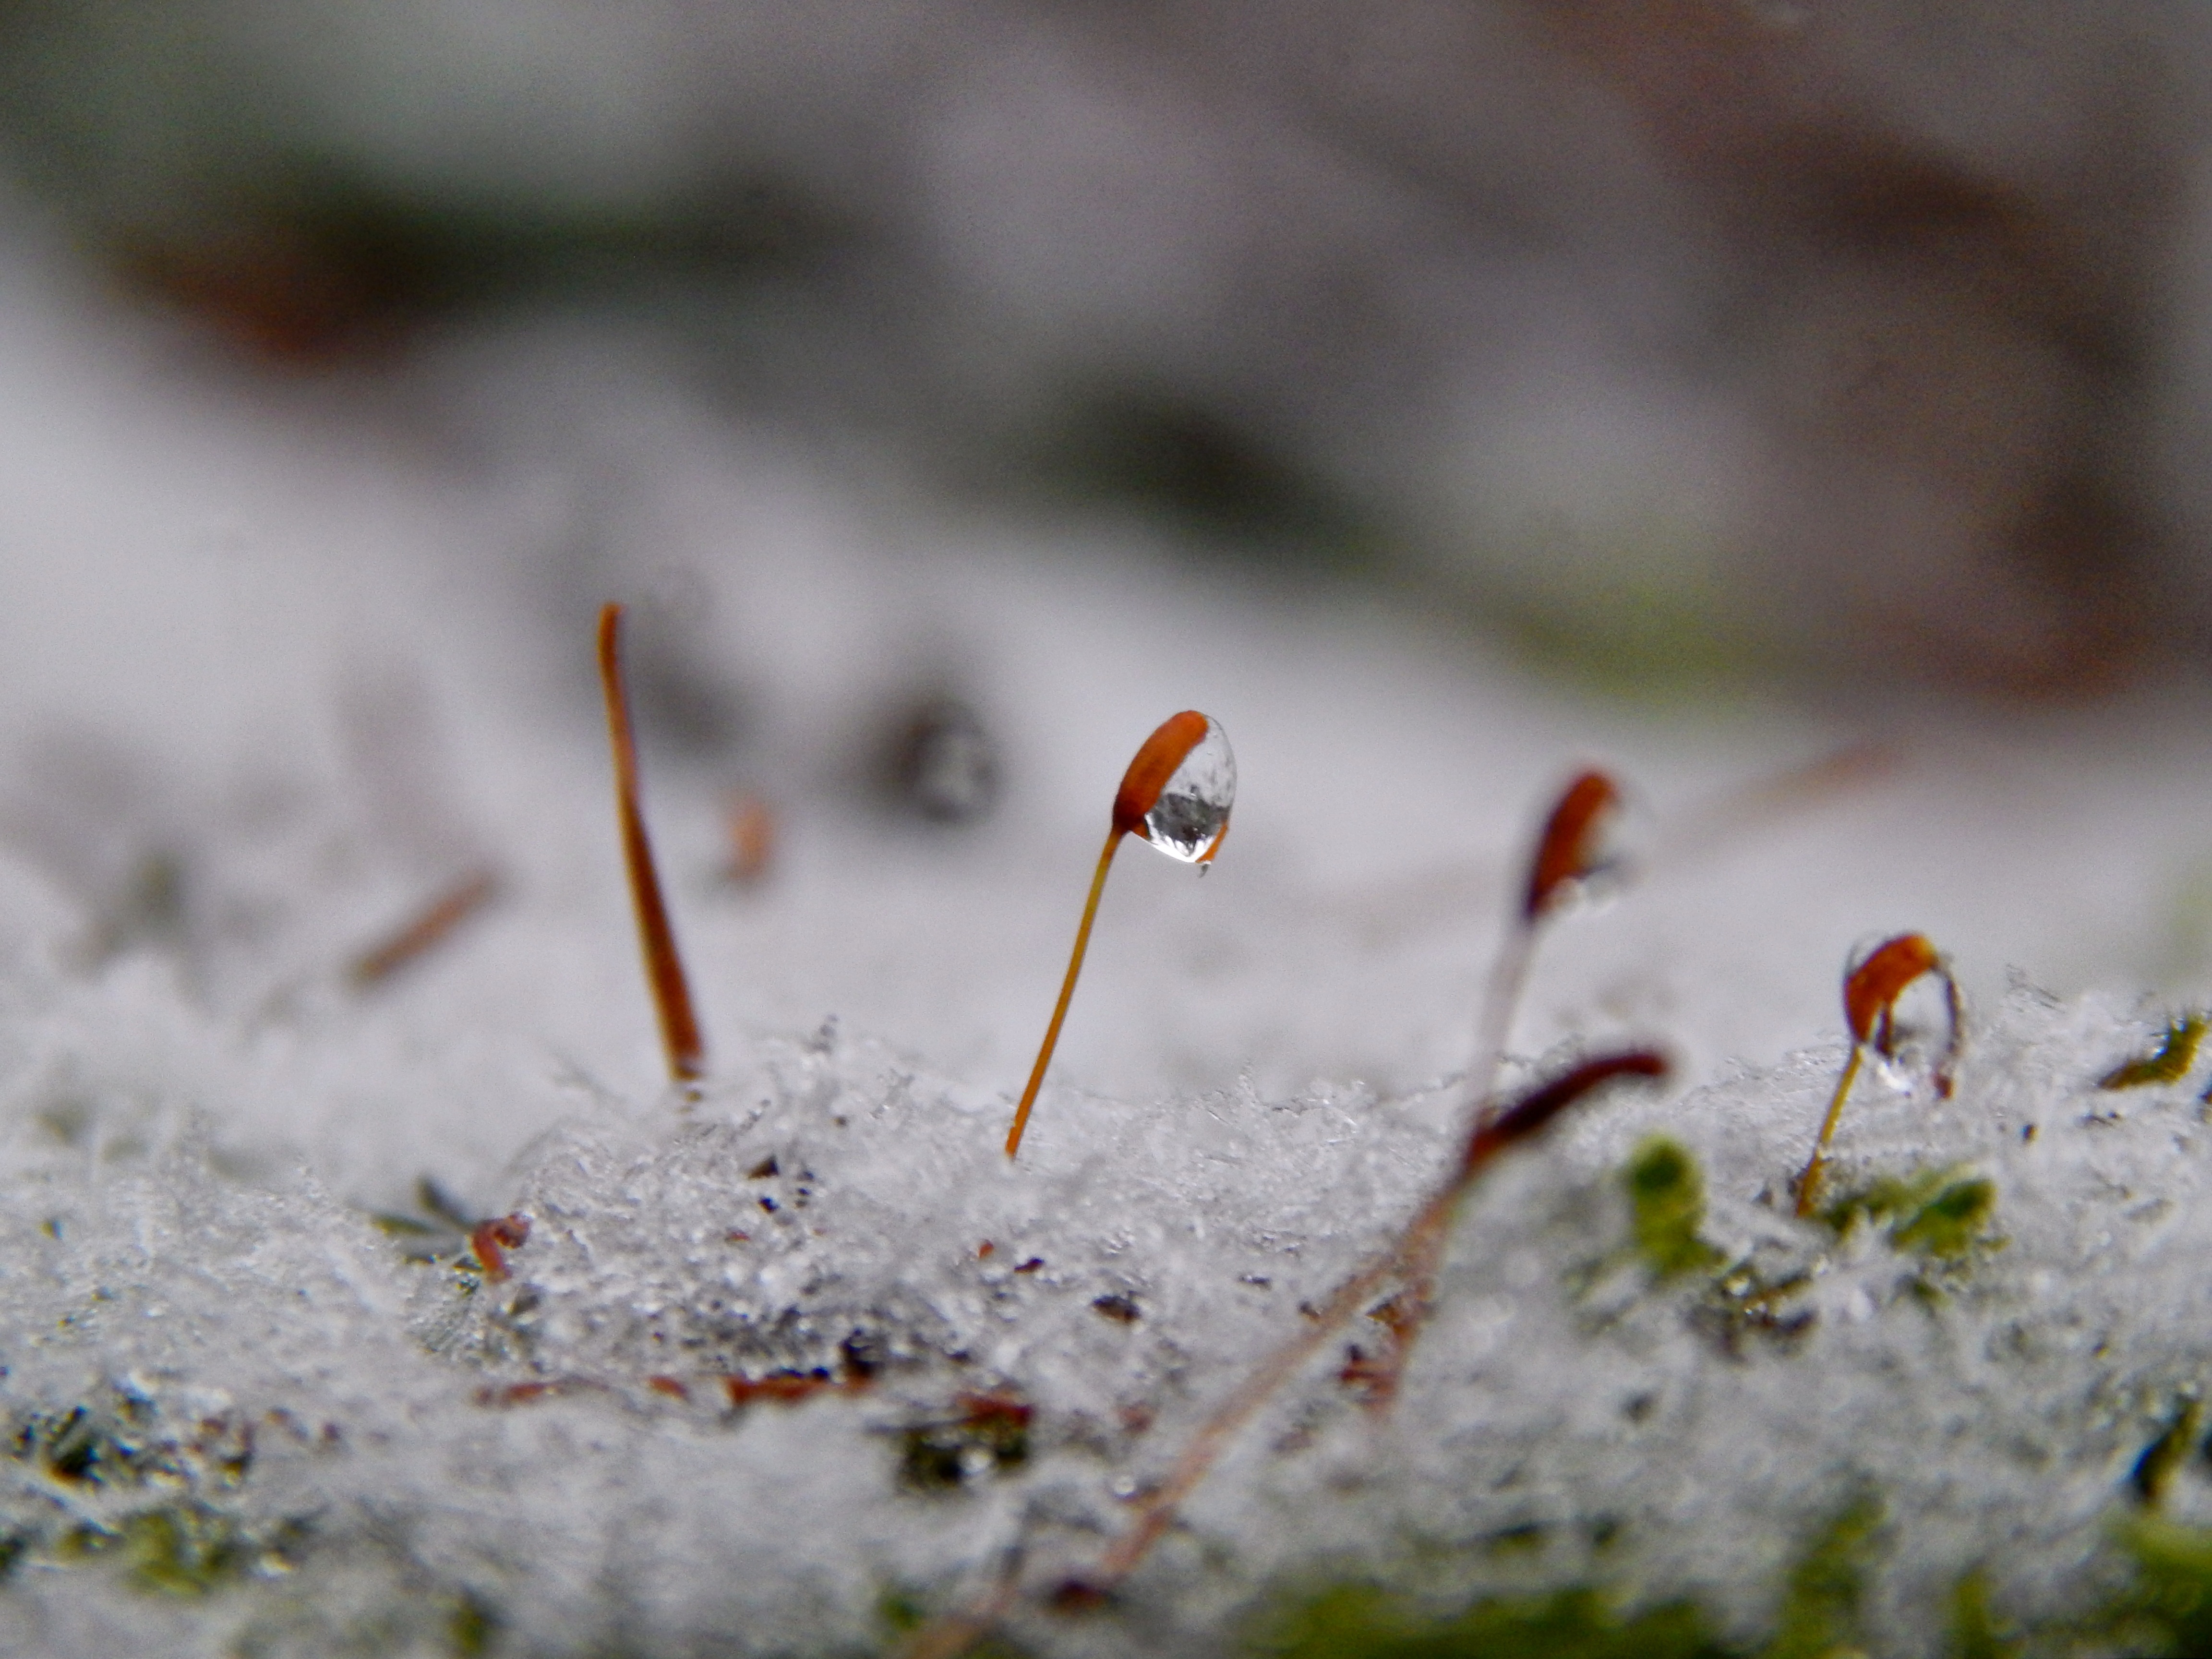
nature, grass, branch, snow, winter, drop, plant, photography, leaf, flower, frost, wildlife, ice, autumn, weather, flora, season, fauna, close up, macro photography, plant stem